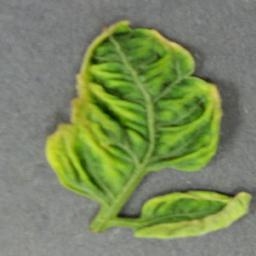
Label: Tomato___Tomato_Yellow_Leaf_Curl_Virus